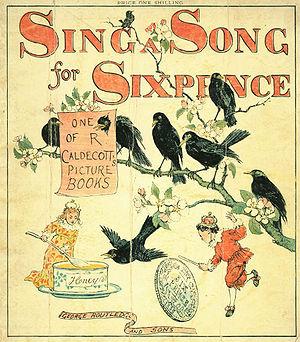
Cry Baby Cry est une chanson des Beatles, écrite par John Lennon bien que créditée Lennon/McCartney. Elle paraît le 22 novembre 1968 au Royaume-Uni sur l'album The Beatles.